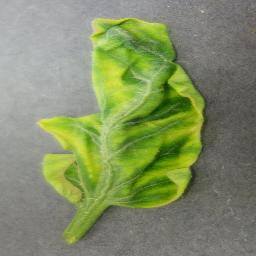
Label: Tomato___Tomato_Yellow_Leaf_Curl_Virus